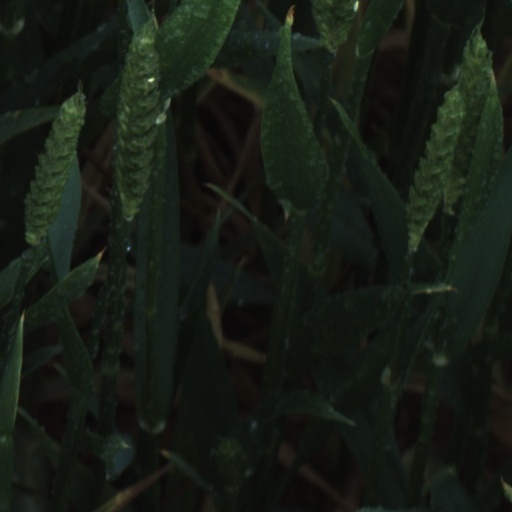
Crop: wheat